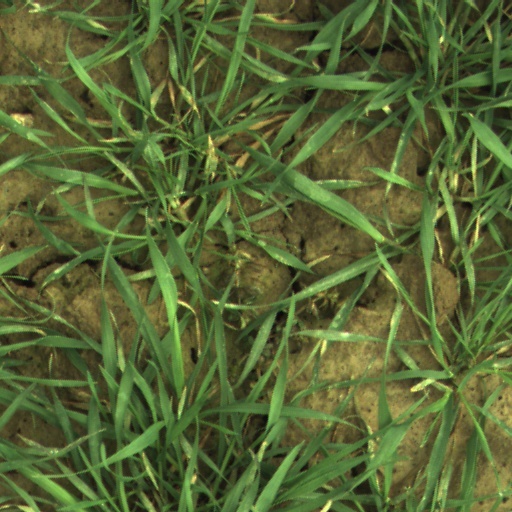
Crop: wheat